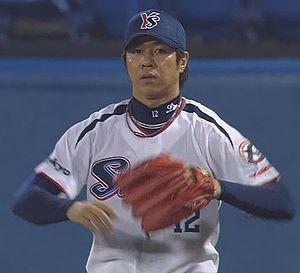
Lim Chang-Yong est un lanceur de relève droitier de l'Organisation coréenne de baseball, de la Ligue centrale du Japon et de la Ligue majeure de baseball.